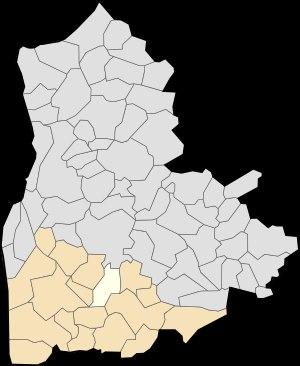
Carly est une commune française située dans le département du Pas-de-Calais en région Hauts-de-France.